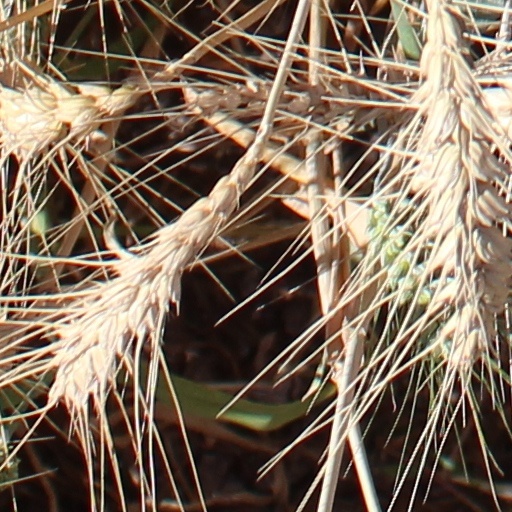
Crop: wheat